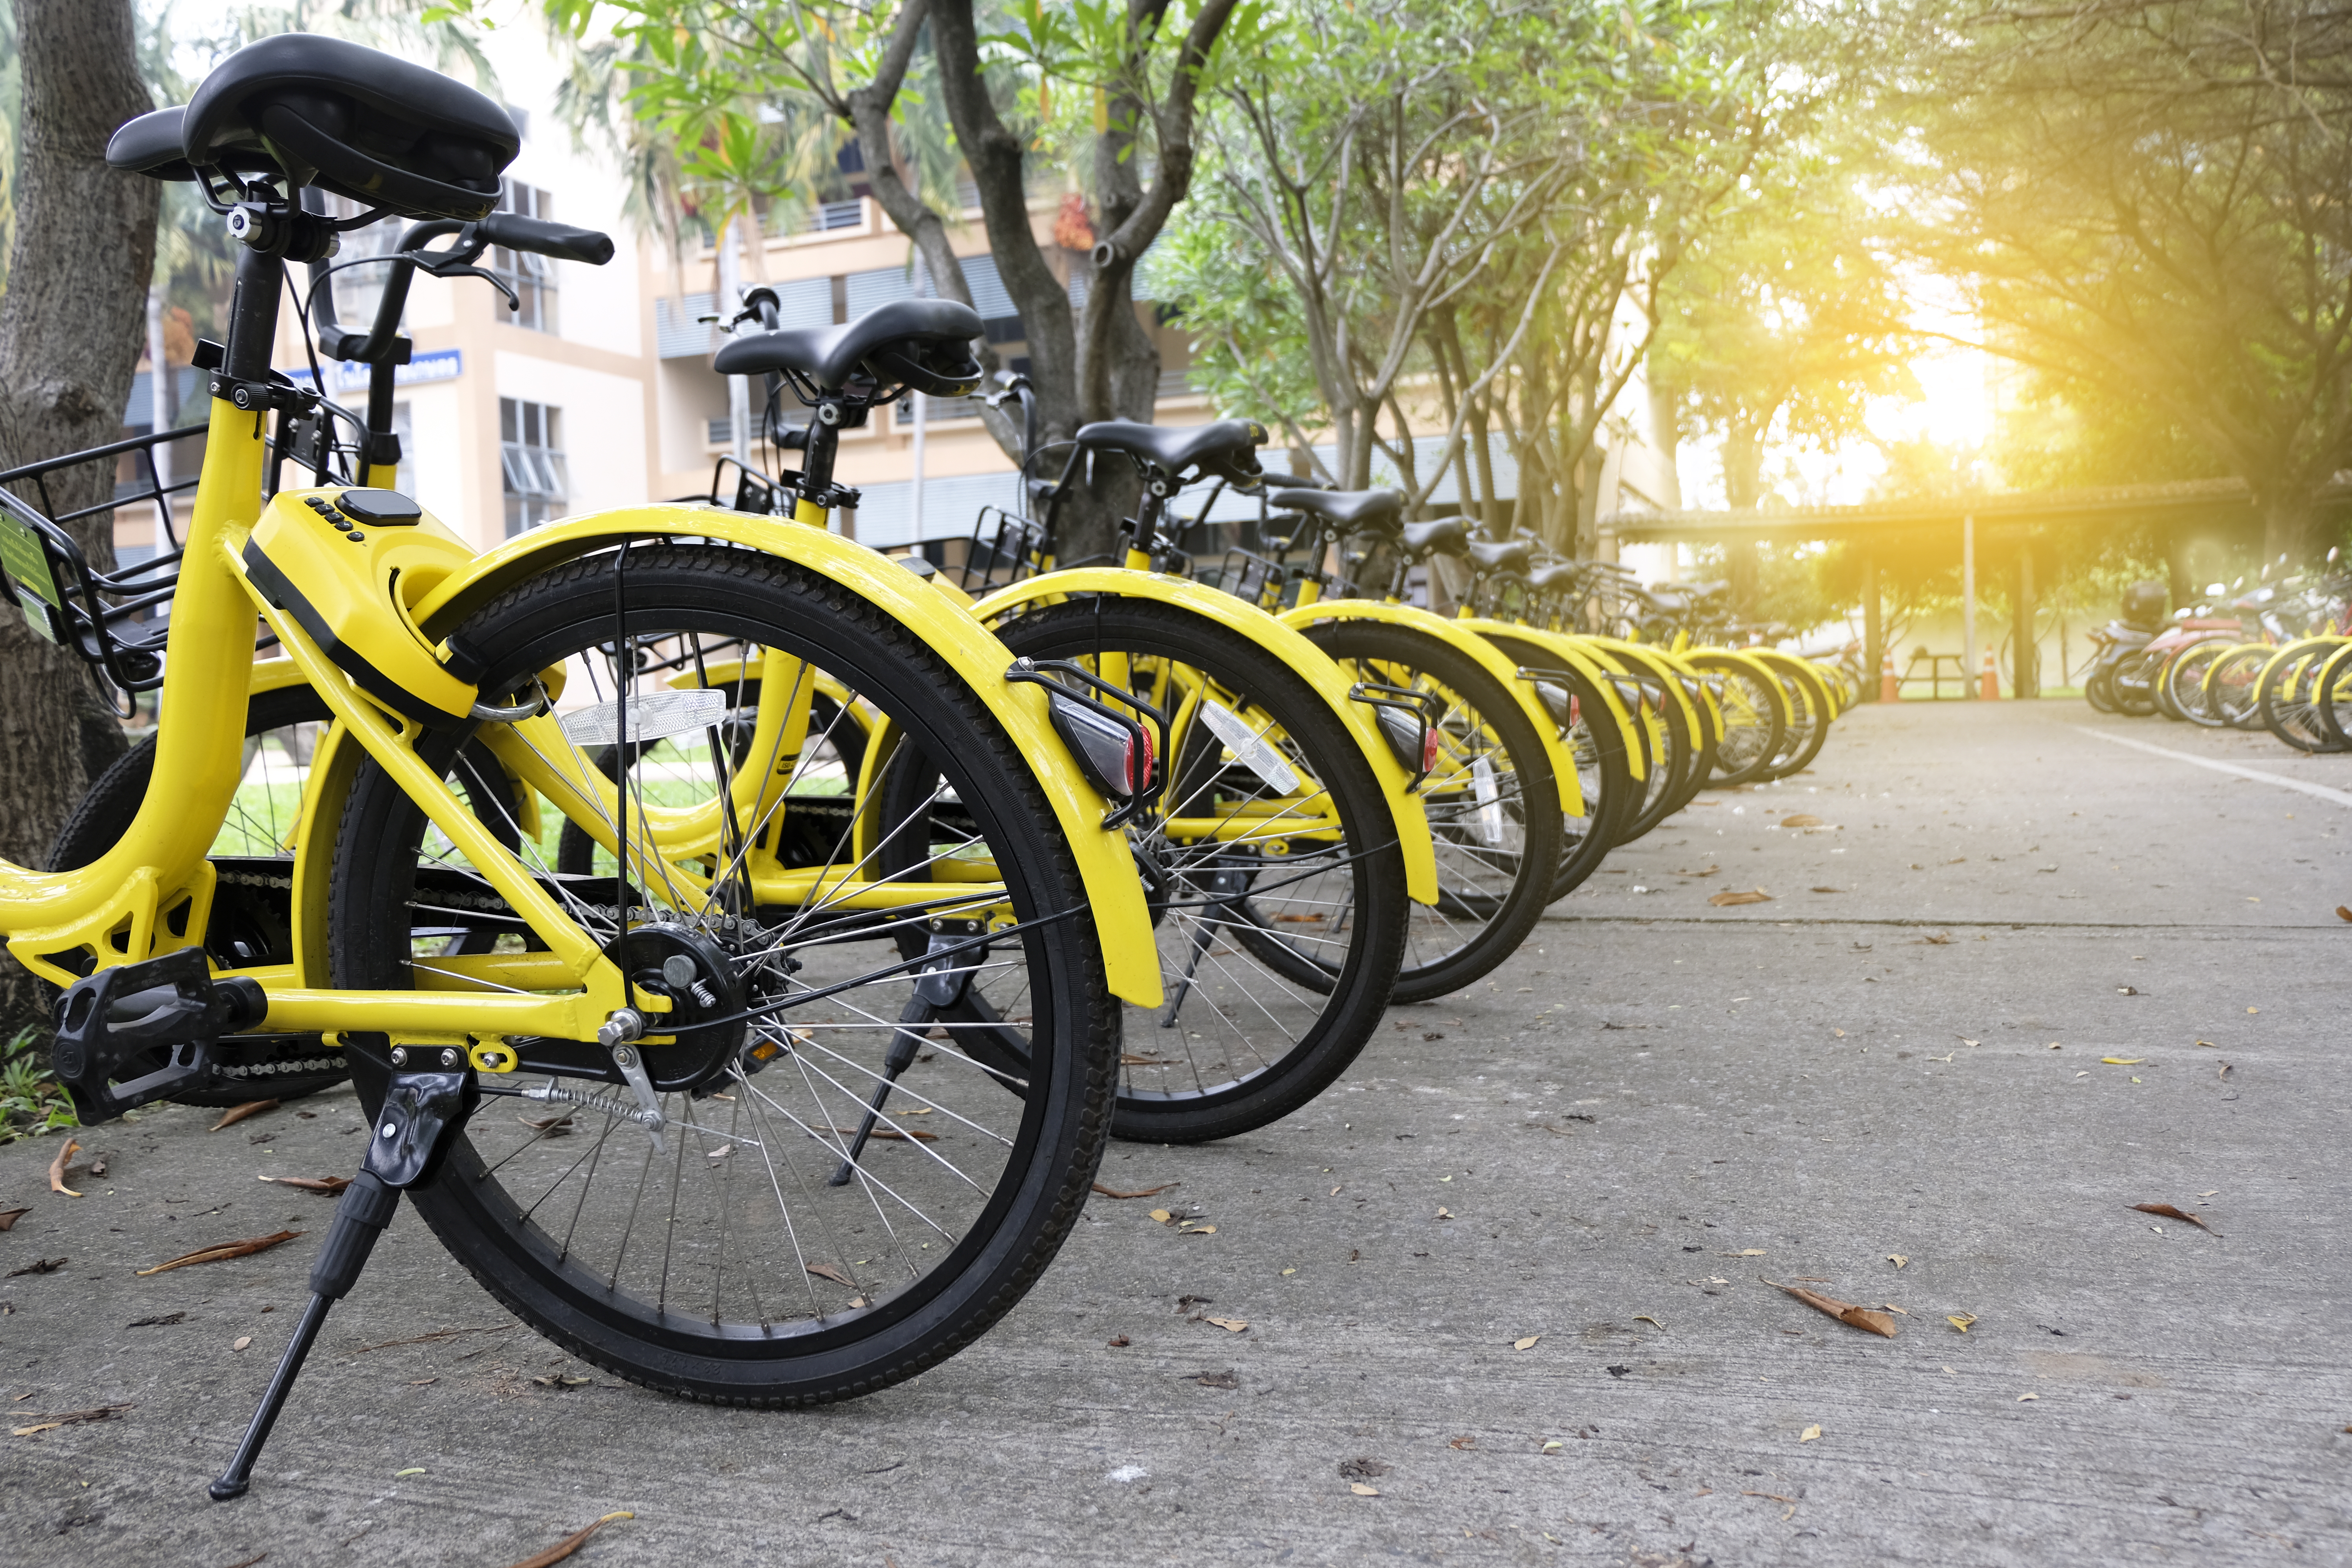
bicycle, bike, biking, china, city, cycle, equipment, group, healthy, hire, many, outdoor, public, rent, rental, ride, row, sidewalk, sport, street, tourism, town, traffic, transport, transportation, travel, urban, vehicle, wheel, land vehicle, bicycle wheel, yellow, bicycle tire, bicycle accessory, bicycle part, tire, mode of transport, spoke, snapshot, bicycle fork, sports equipment, bicycle drivetrain part, automotive tire, tree, photography, bicycle frame, road, bicycle saddle, bicycle handlebar, hybrid bicycle, rim, road bicycle, Hub gear, bicycle pedal, crankset, metal, mountain bike